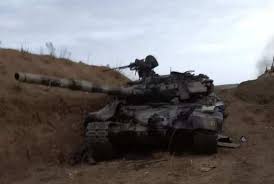
Label: T-90